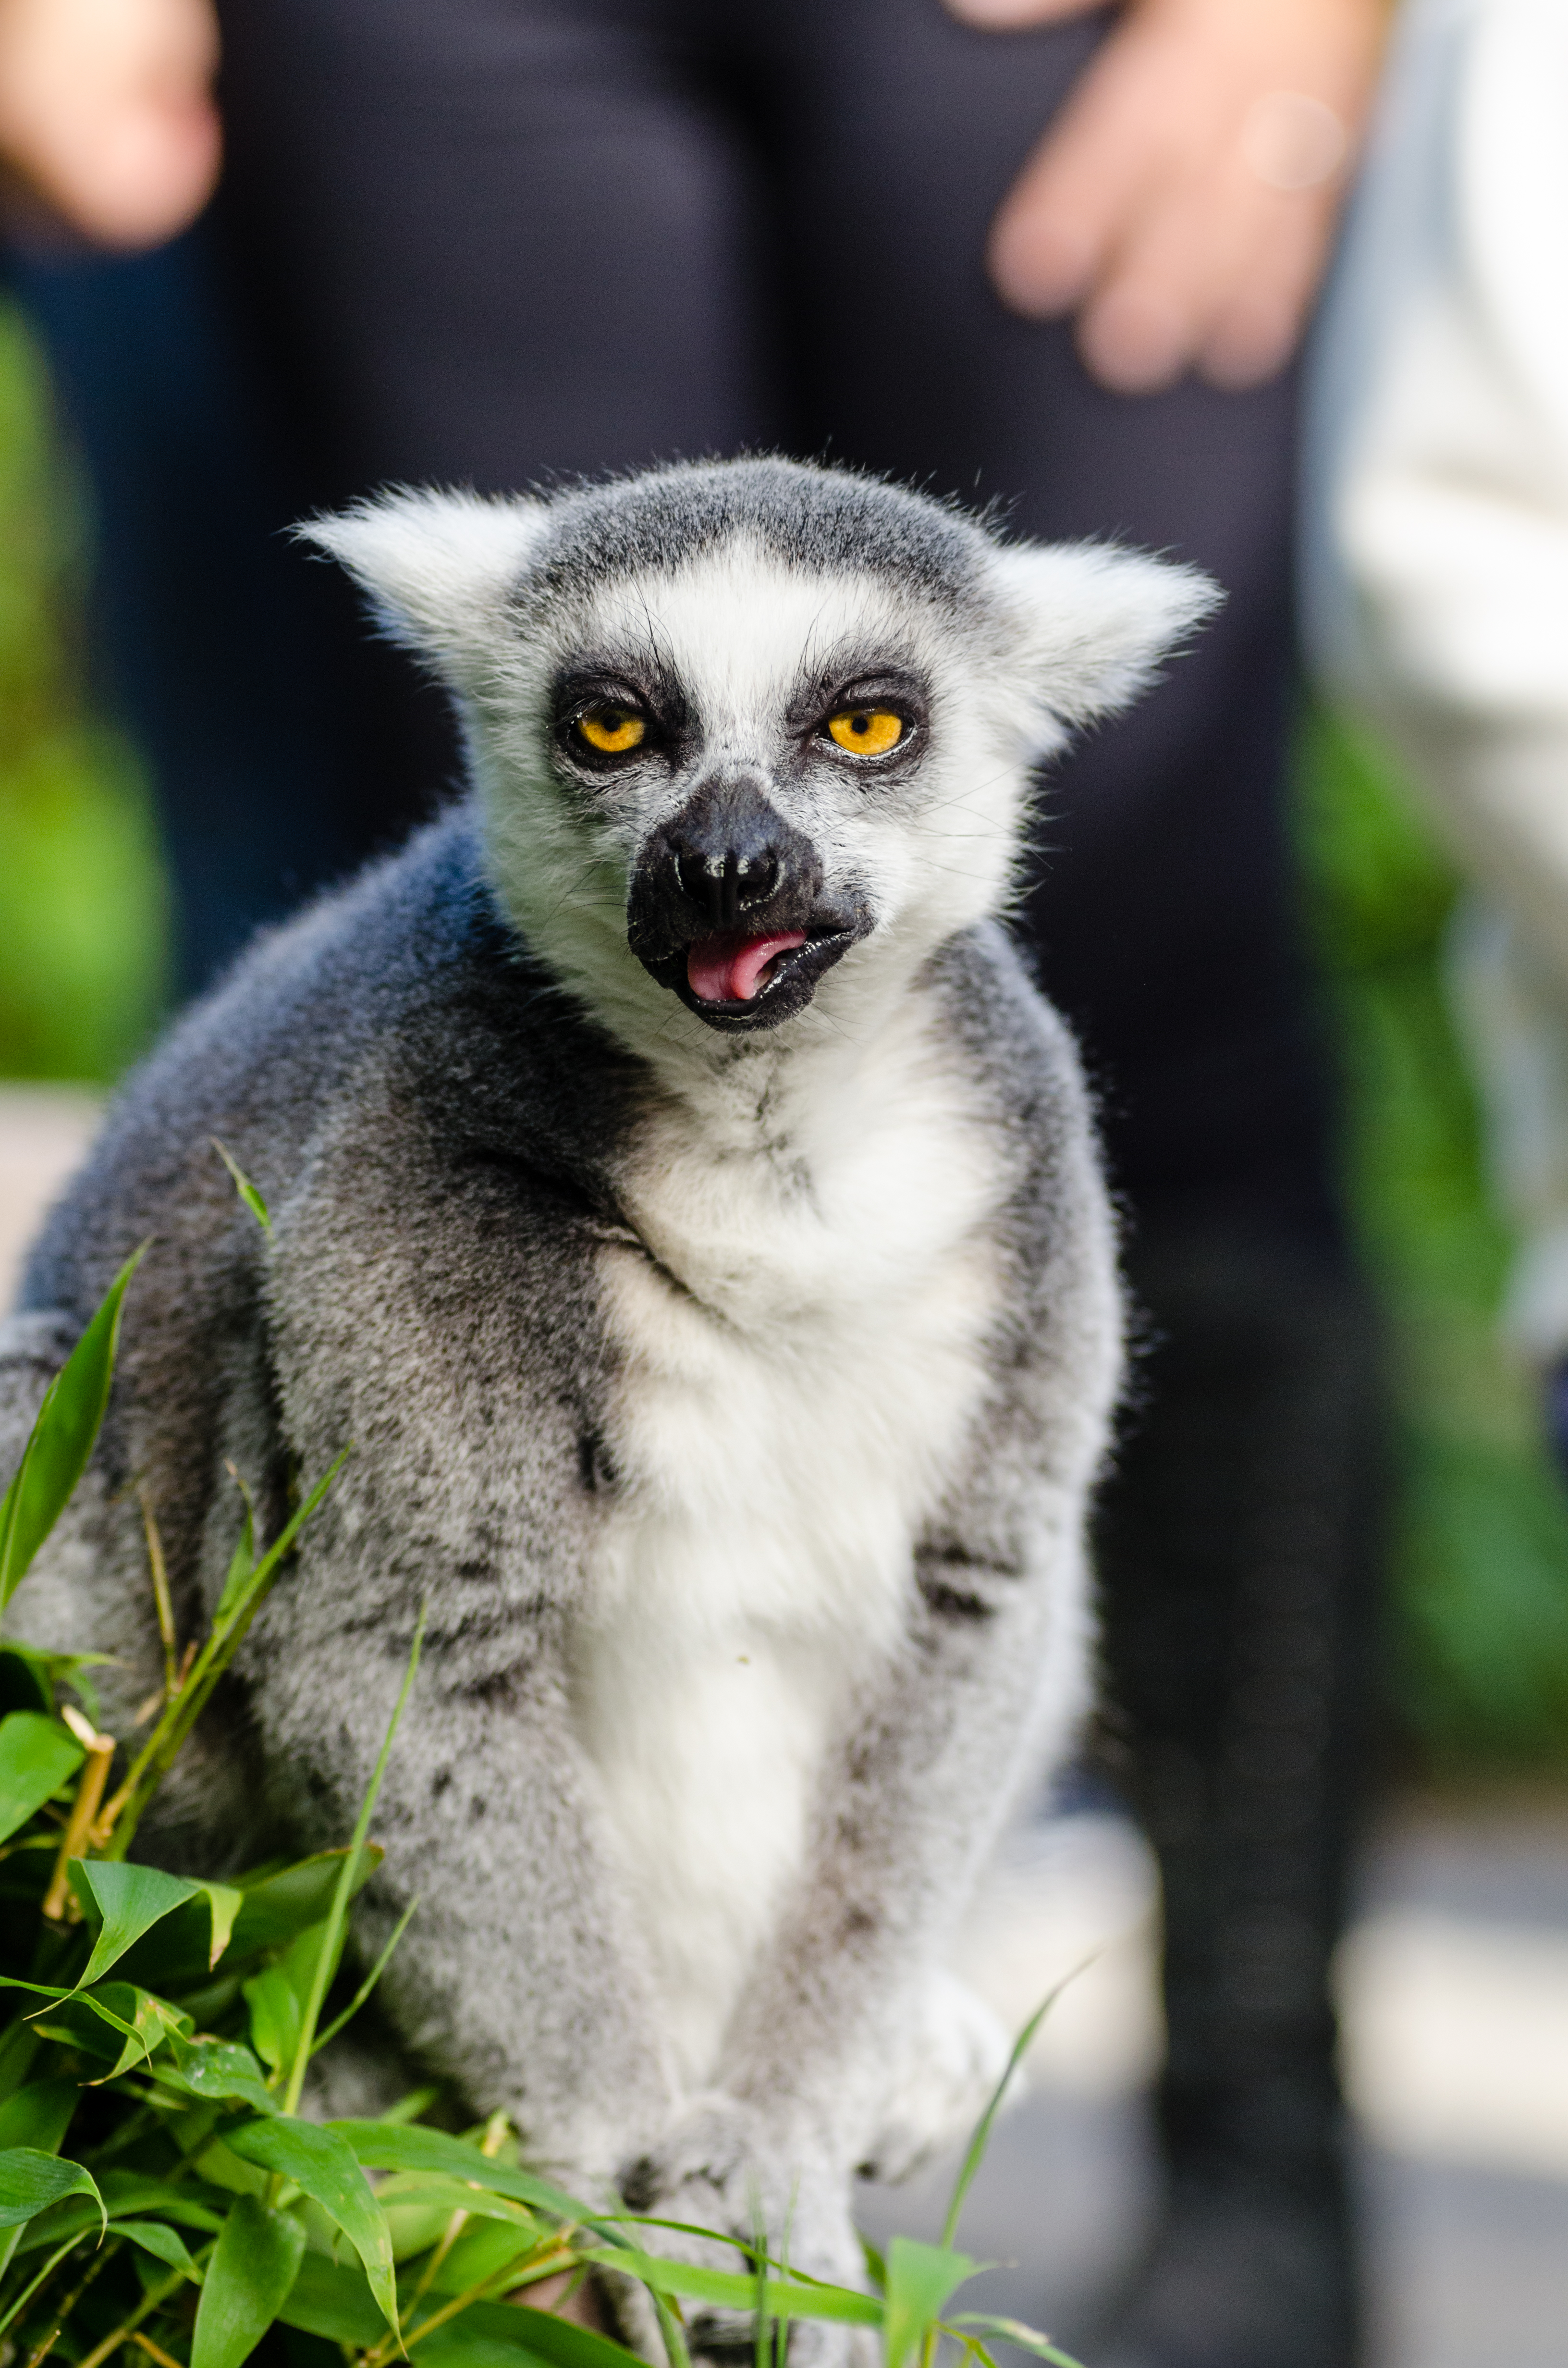
tree, bokeh, ring, feet, animal, cute, wildlife, zoo, fur, mammal, nikon, fauna, primate, eyes, hands, animals, madagascar, vertebrate, tier, ss, fell, augen, grn, baum, adorable, lemur, d7000, niedlich, tailed, catta, katta, tierpart, hnde, fse, madagaskar, loris